Edward H. Lane House

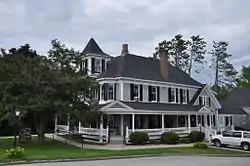

The Edward H. Lane House is an historic house located at 16 Cottage Street in Littleton, New Hampshire, United States. With a construction history dating to about 1830, it is a good architectural catalog of changing trends in local styles and economic circumstances. Its front portion, dating to the late 19th century, is a good example of Queen Anne Victorian architecture. The house was listed on the National Register of Historic Places in 1980.